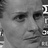
Emotion: sad